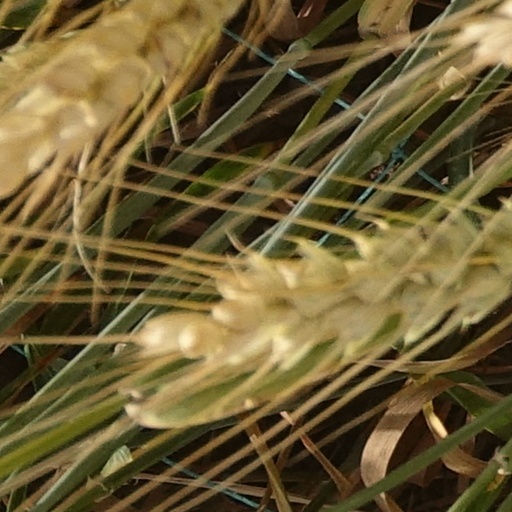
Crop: wheat